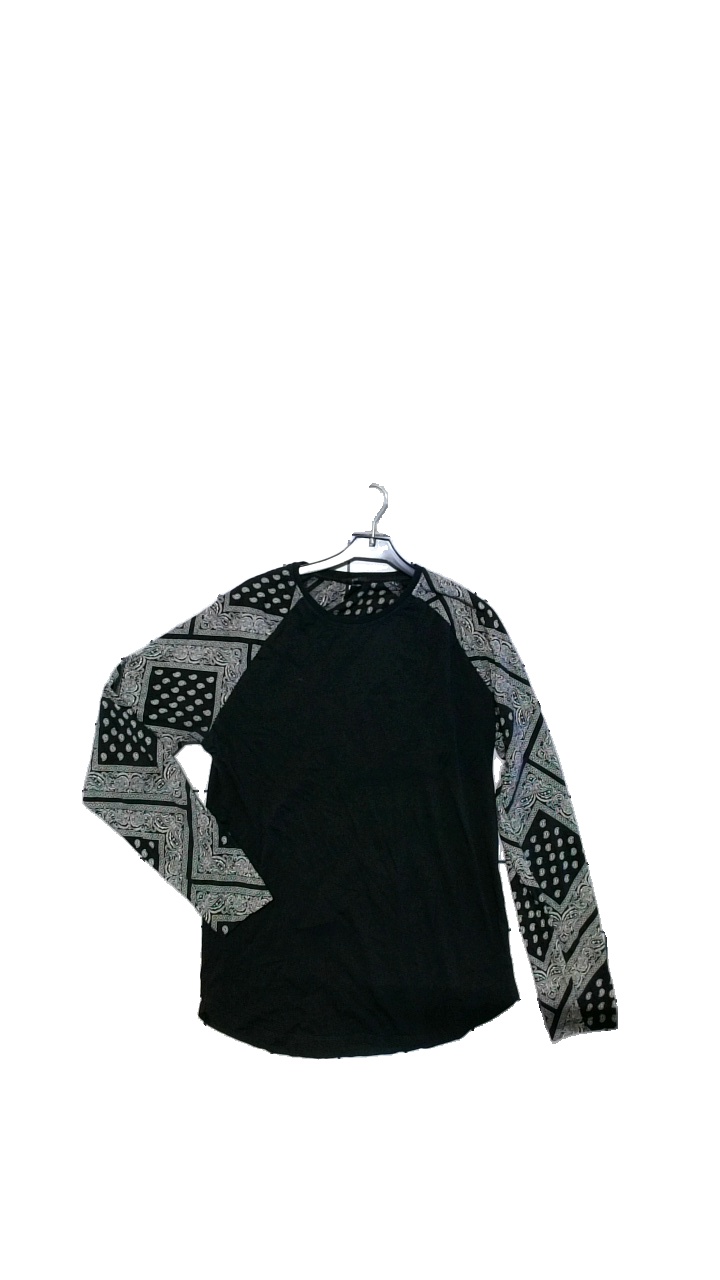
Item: Blouse (Ladies)
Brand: Lager 157
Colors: White
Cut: Regular
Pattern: Other
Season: All
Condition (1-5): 2
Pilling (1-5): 2
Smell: Minor
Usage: Reuse
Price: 50-100